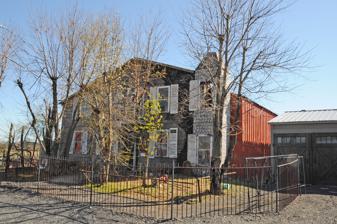
Building: Idalia Manor
Country: United States of America
Year built: 1845
Historic home in Delaware United States historic place Idalia Manor U.S. National Register of Historic Places Show map of Delaware Show map of the United States Location 1870 DuPont Parkway , Mt. Pleasant, Delaware Coordinates 39°32′25″N 75°38′49″W / 39.540213°N 75.646950°W / 39.540213; -75.646950 Area 2 acres (0.81 ha) Built c. 1845 ( 1845 ) Architectural style Late Victorian, Greek Revival, Federal MPS Rebuilding St. Georges Hundred 1850--1880 TR NRHP reference No. 85002118 Added to NRHP September 13, 1985 Idalia Manor is a historic home located at Mt. Pleasant , New Castle County, Delaware .  It was built about 1845, and consists of a 2 + 1 ⁄ 2 -story, five-bay, stuccoed brick main house with a two-story, two-bay stuccoed brick gable end kitchen addition. It has a gable roof covered with composition shingle and two endwall chimneys. The house is in the late Federal style. Also on the property are a contributing two-story braced frame granary and crib barn. It was listed on the National Register of Historic Places in 1985. References